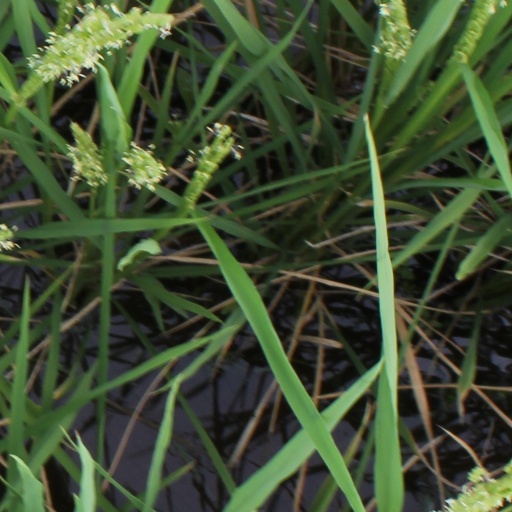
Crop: rice